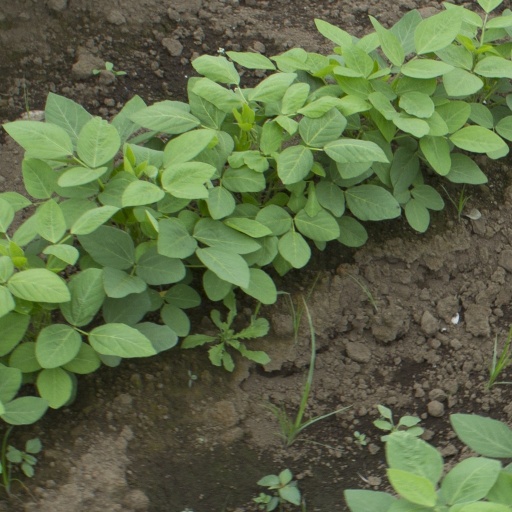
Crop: soybean